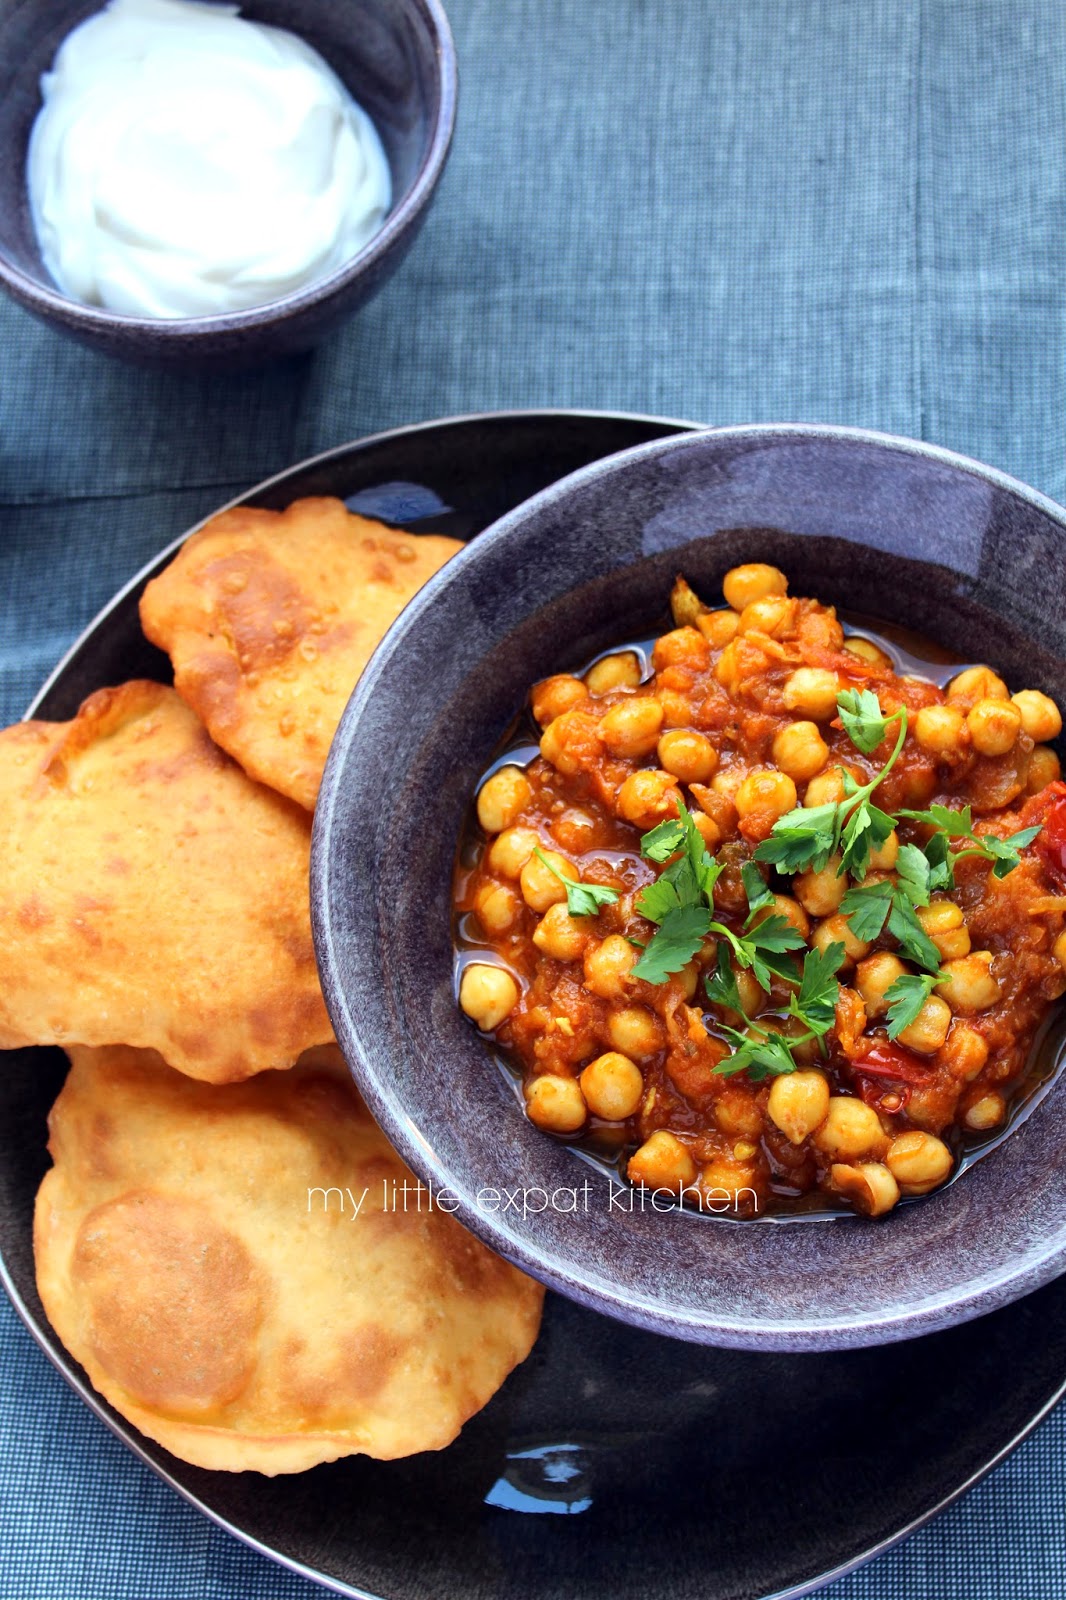
Dish: chole_bhature